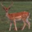
Label: deer